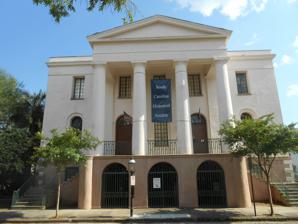
Building: Fireproof Building
Country: United States of America
Year built: 1827
United States historic place Fireproof Building U.S. National Register of Historic Places U.S. National Historic Landmark U.S. National Historic Landmark District Contributing Property Fireproof Building Show map of South Carolina Show map of the United States Location 100 Meeting St., Charleston, South Carolina Coordinates 32°46′38″N 79°55′51″W / 32.7772°N 79.9309°W / 32.7772; -79.9309 Built 1822–1827 Architect Robert Mills Architectural style Greek Revival Part of Charleston Historic District ( ID66000964 ) NRHP reference No. 69000161 Significant dates Added to NRHP July 29, 1969 Designated NHL November 7, 1973 Designated NHLDCP October 9, 1960 The Fireproof Building , also known as the County Records Building , is located at 100 Meeting Street, at the northwest corner of Washington Square , in Charleston, South Carolina . Completed in 1827, it was the most fire-resistant building in America at the time, and is believed to be the oldest fire-resistant building in America today. After an extensive renovation, the building reopened in 2018 as the South Carolina Historical Society Museum. Description and history The Fireproof Building is a two-story masonry structure, set on a tall stone basement with an arcade of round-arch openings and built out brick that has been stuccoed to resemble stone. The building is in the Greek Revival style, with Doric porticoes north and south, and achieves a sophisticated appearance with clean and crisp lines, and relatively little ornamentation. Inside, the building has an oval stair hall lit by a cupola. The stone stairs are cantilevered through three stories. The building was built to house the office and records of Charleston County . The contractor, John G. Spidle, built it in 1827 to the design of Robert Mills , the nation's first domestically-trained architect and an early advocate of fire-resistant buildings. The Fireproof Building was listed on the National Register of Historic Places in 1969, and declared a National Historic Landmark in 1973. The building is currently the home of the South Carolina Historical Society . In 2016-17 the society completed a major renovation intended to modernize all systems, to provide a secure, climate controlled environment for the storage of historic documents, and to provide both an events venue and modern museum space.  In the summer of 2018 the society reopened the building as a museum dedicated to the history of South Carolina and to the history of the Fireproof Building itself. See also List of National Historic Landmarks in South Carolina National Register of Historic Places listings in Charleston, South Carolina Fireproofing Passive fire protection References